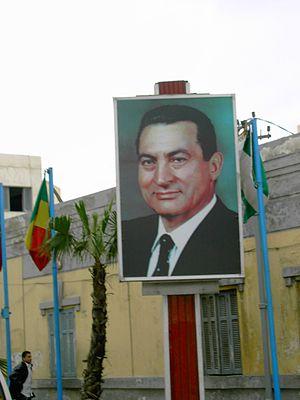
Hosni Moubarak, parfois orthographié Hosni Mubarak, de son nom complet Mohammed Hosni Moubarak, transcrit traditionnellement Muhammad Hosnī Sayyid Selaaem Mubārak, né le 4 mai 1928 à Kafr-el-Meselha et mort le 25 février 2020 au Caire, est un homme d'État égyptien, président de la République du 14 octobre 1981 au 11 février 2011.